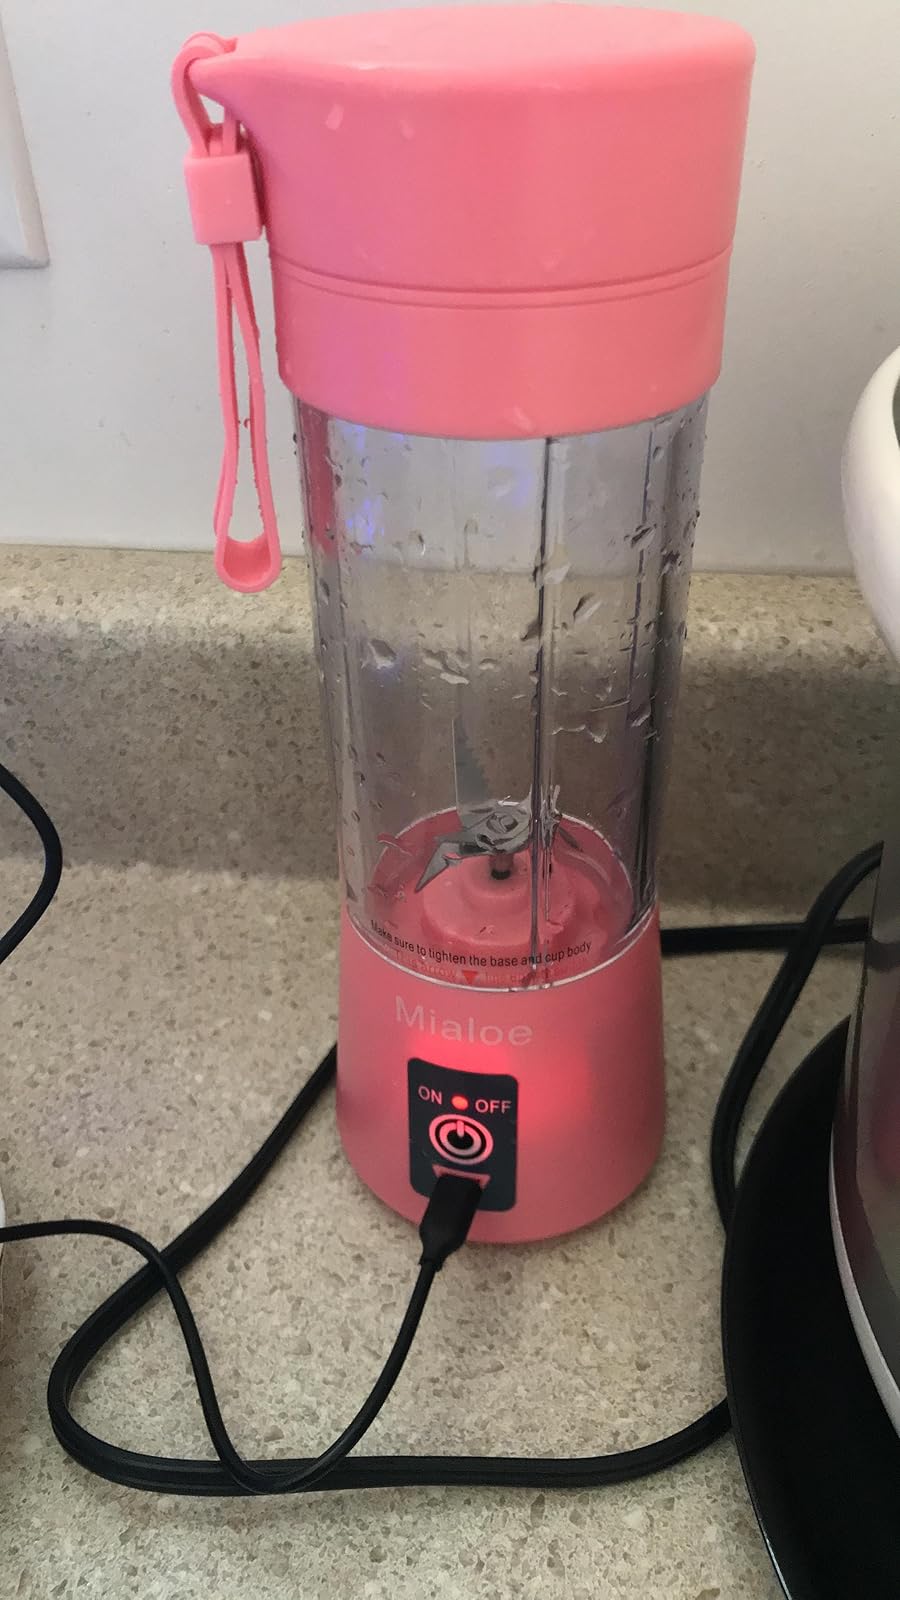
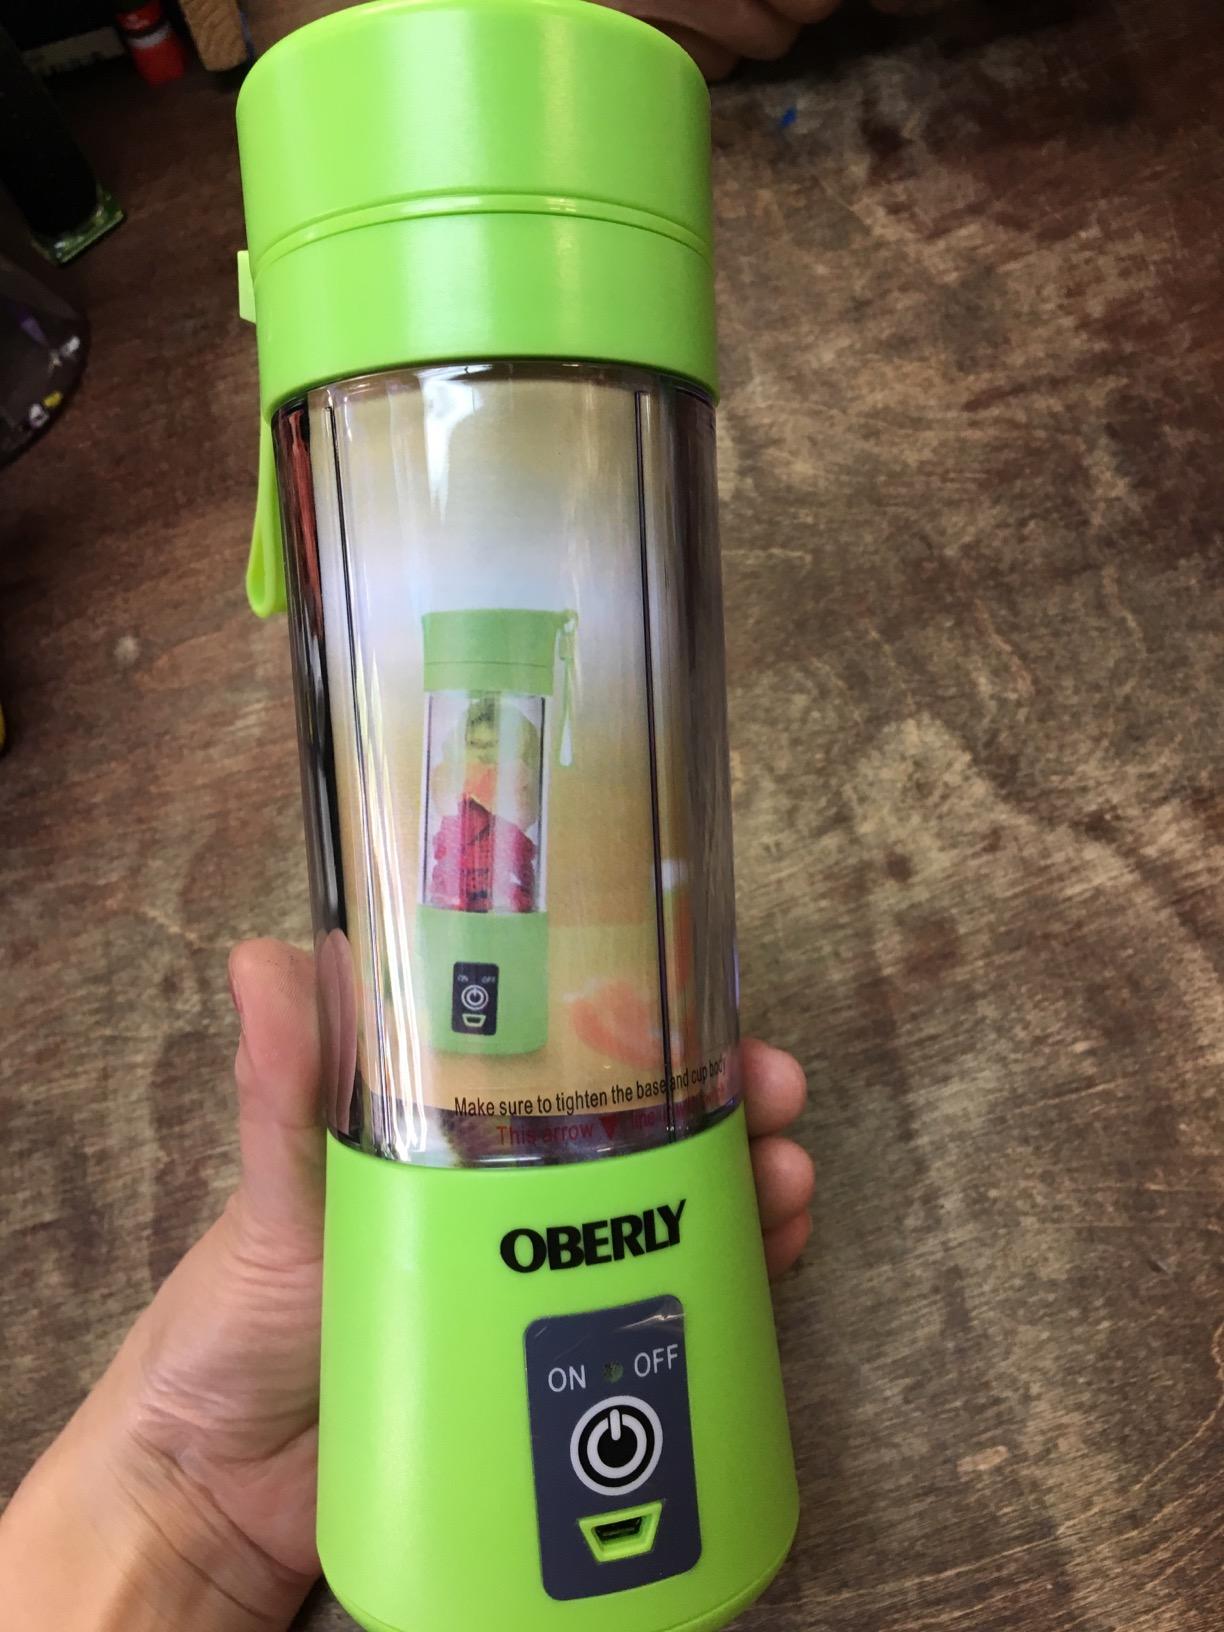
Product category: items_blender
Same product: no